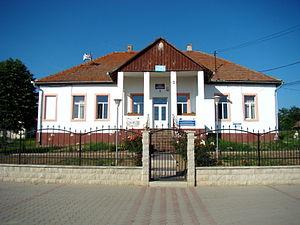
Bucerdea Grânoasă est une commune du județ d'Alba en Roumanie. Sa population s'élevait à 2 235 habitants en 2011.